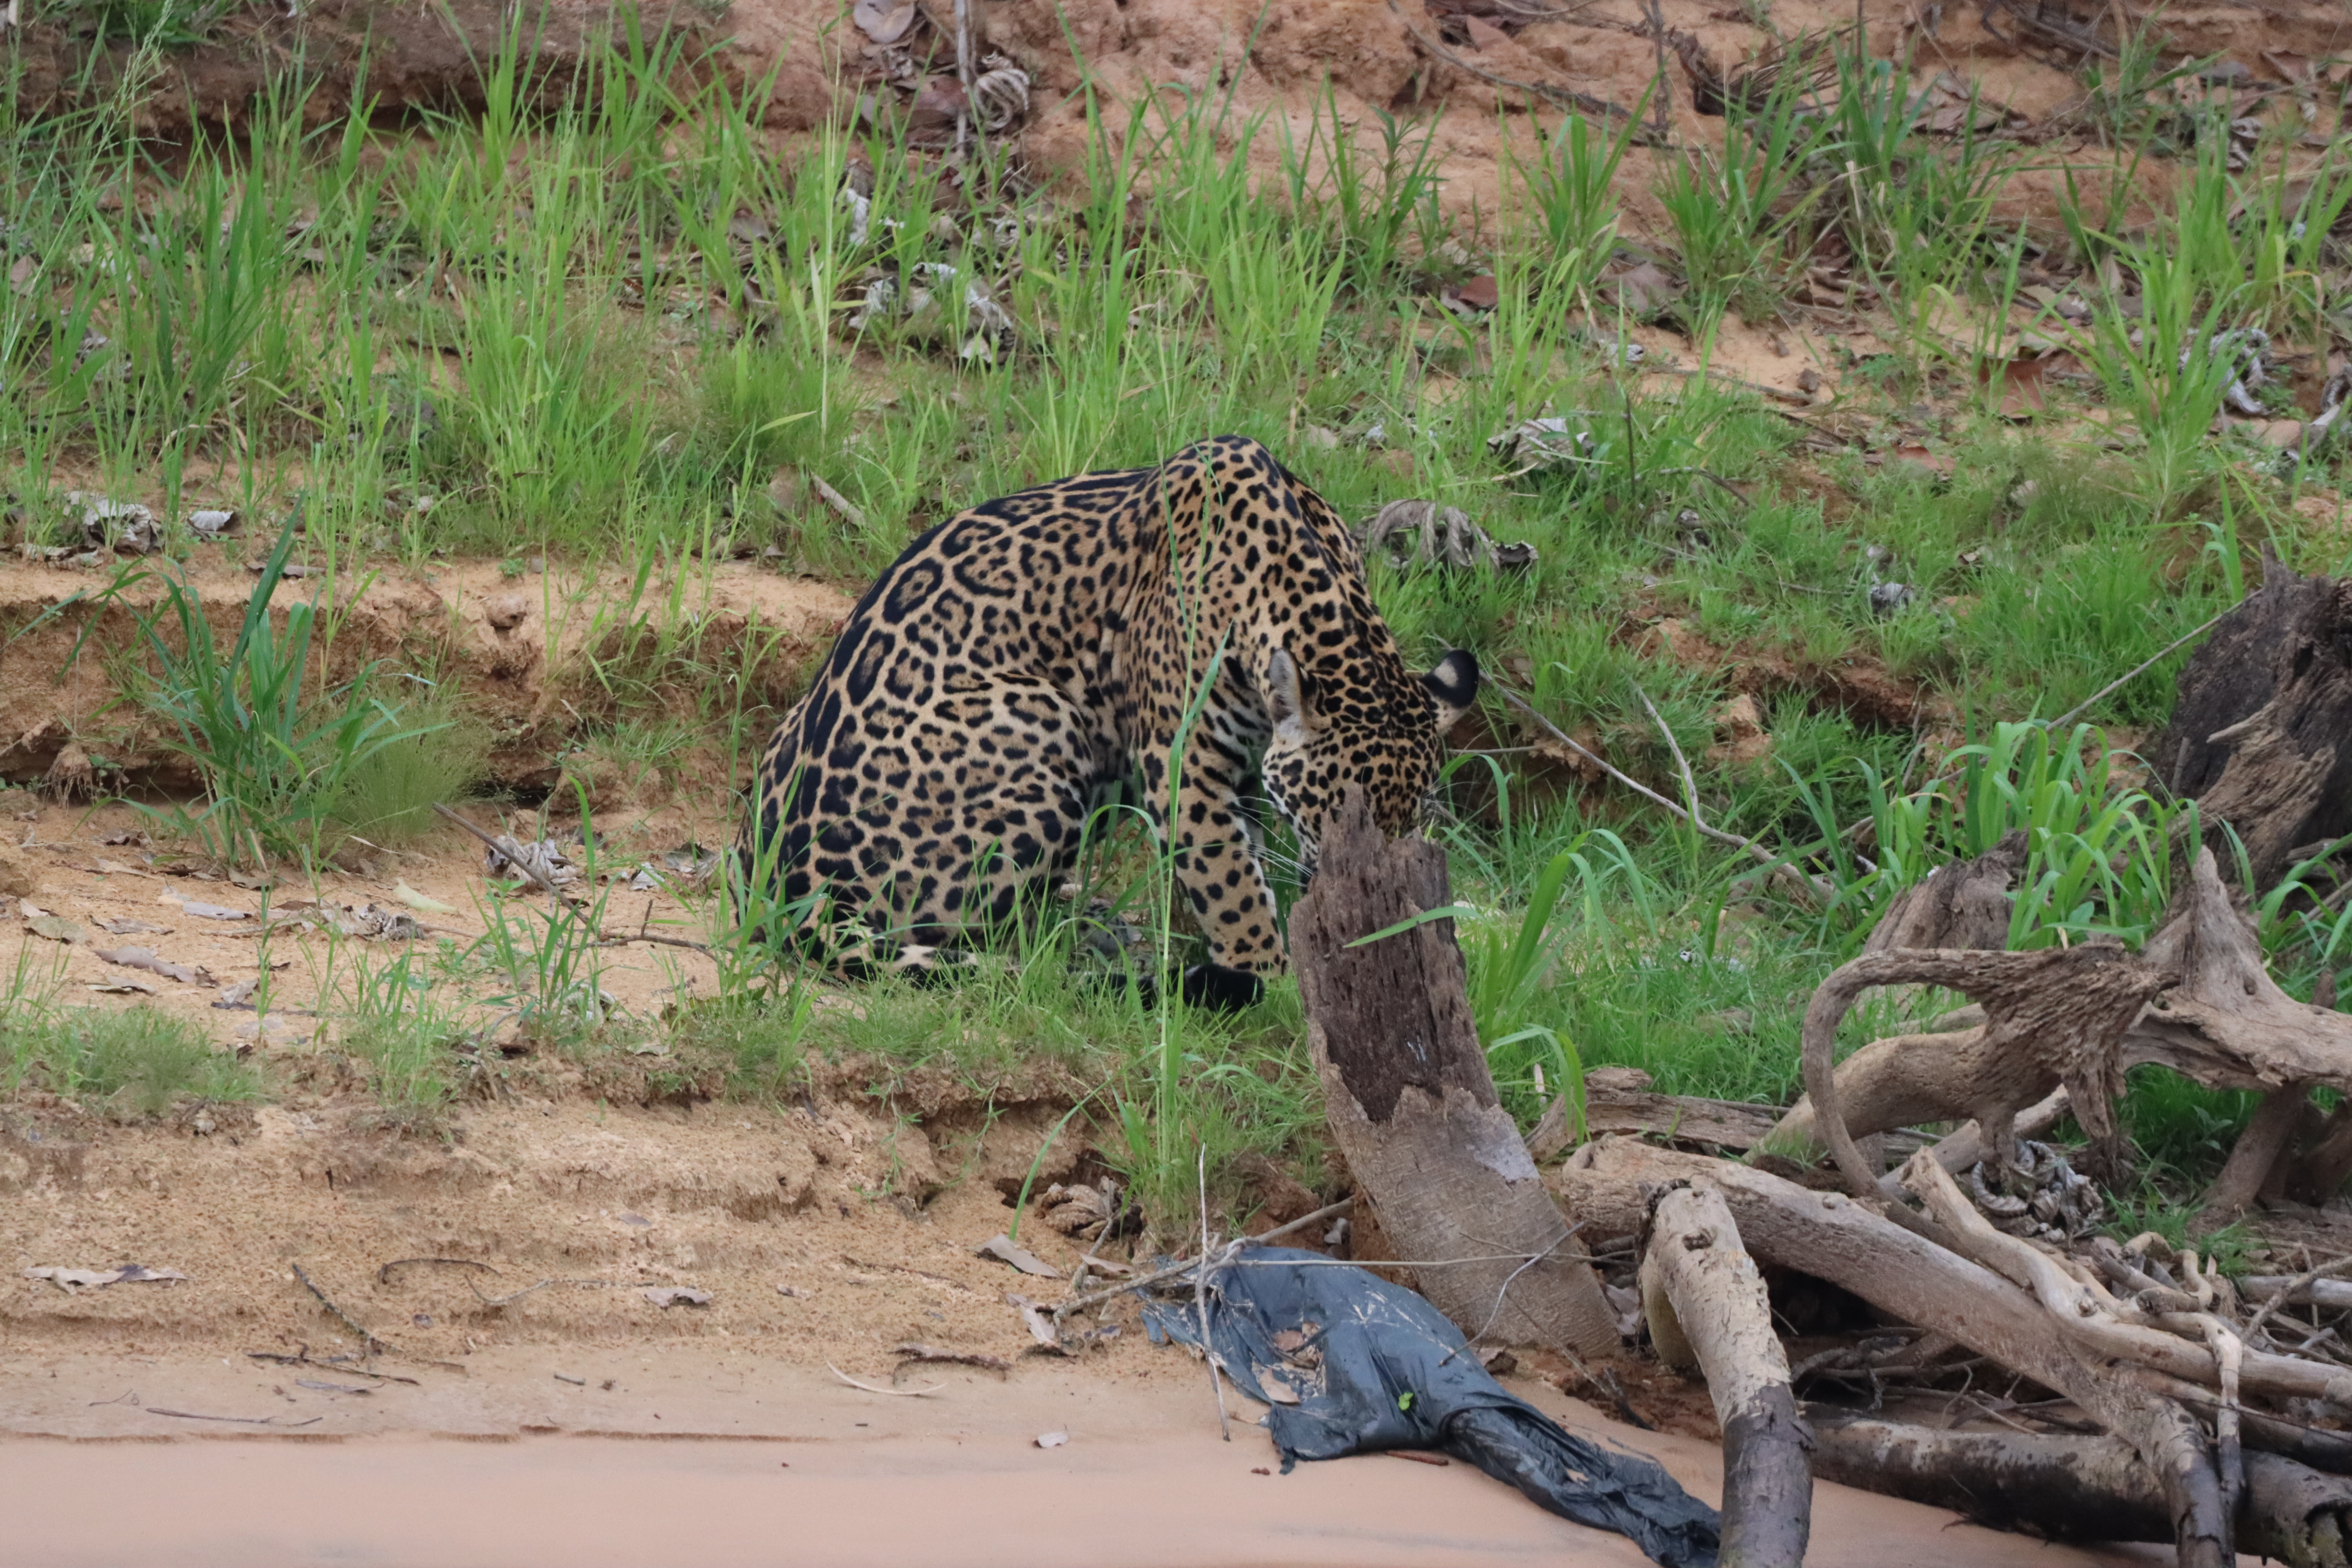
Jaguar: Ariely